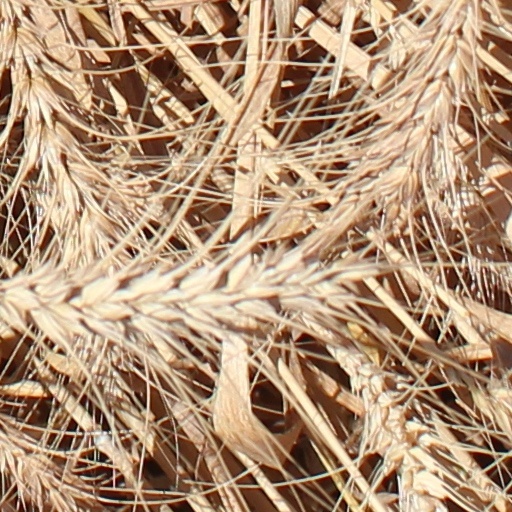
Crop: wheat